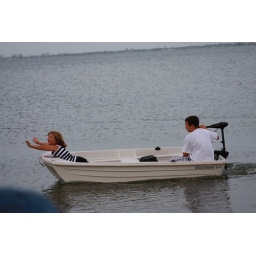
Paige and Koty flying over the water